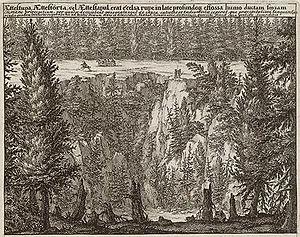
Ättestupa est la pratique mythique du géronticide à l'époque de la préhistoire nordique, au cours de laquelle des personnes âgées se seraient ou auraient été jetées à mort. D'après les légendes, cette pratique avait court lorsque les personnes âgées devenaient incapables de subvenir à leurs besoins ou d'aider leur foyer. Bien que de nombreux endroits dans les pays nordiques sont supposés avoir été utilisés comme ättestupa, on pense maintenant que la notion d'ättestupa est un mythe persistant.